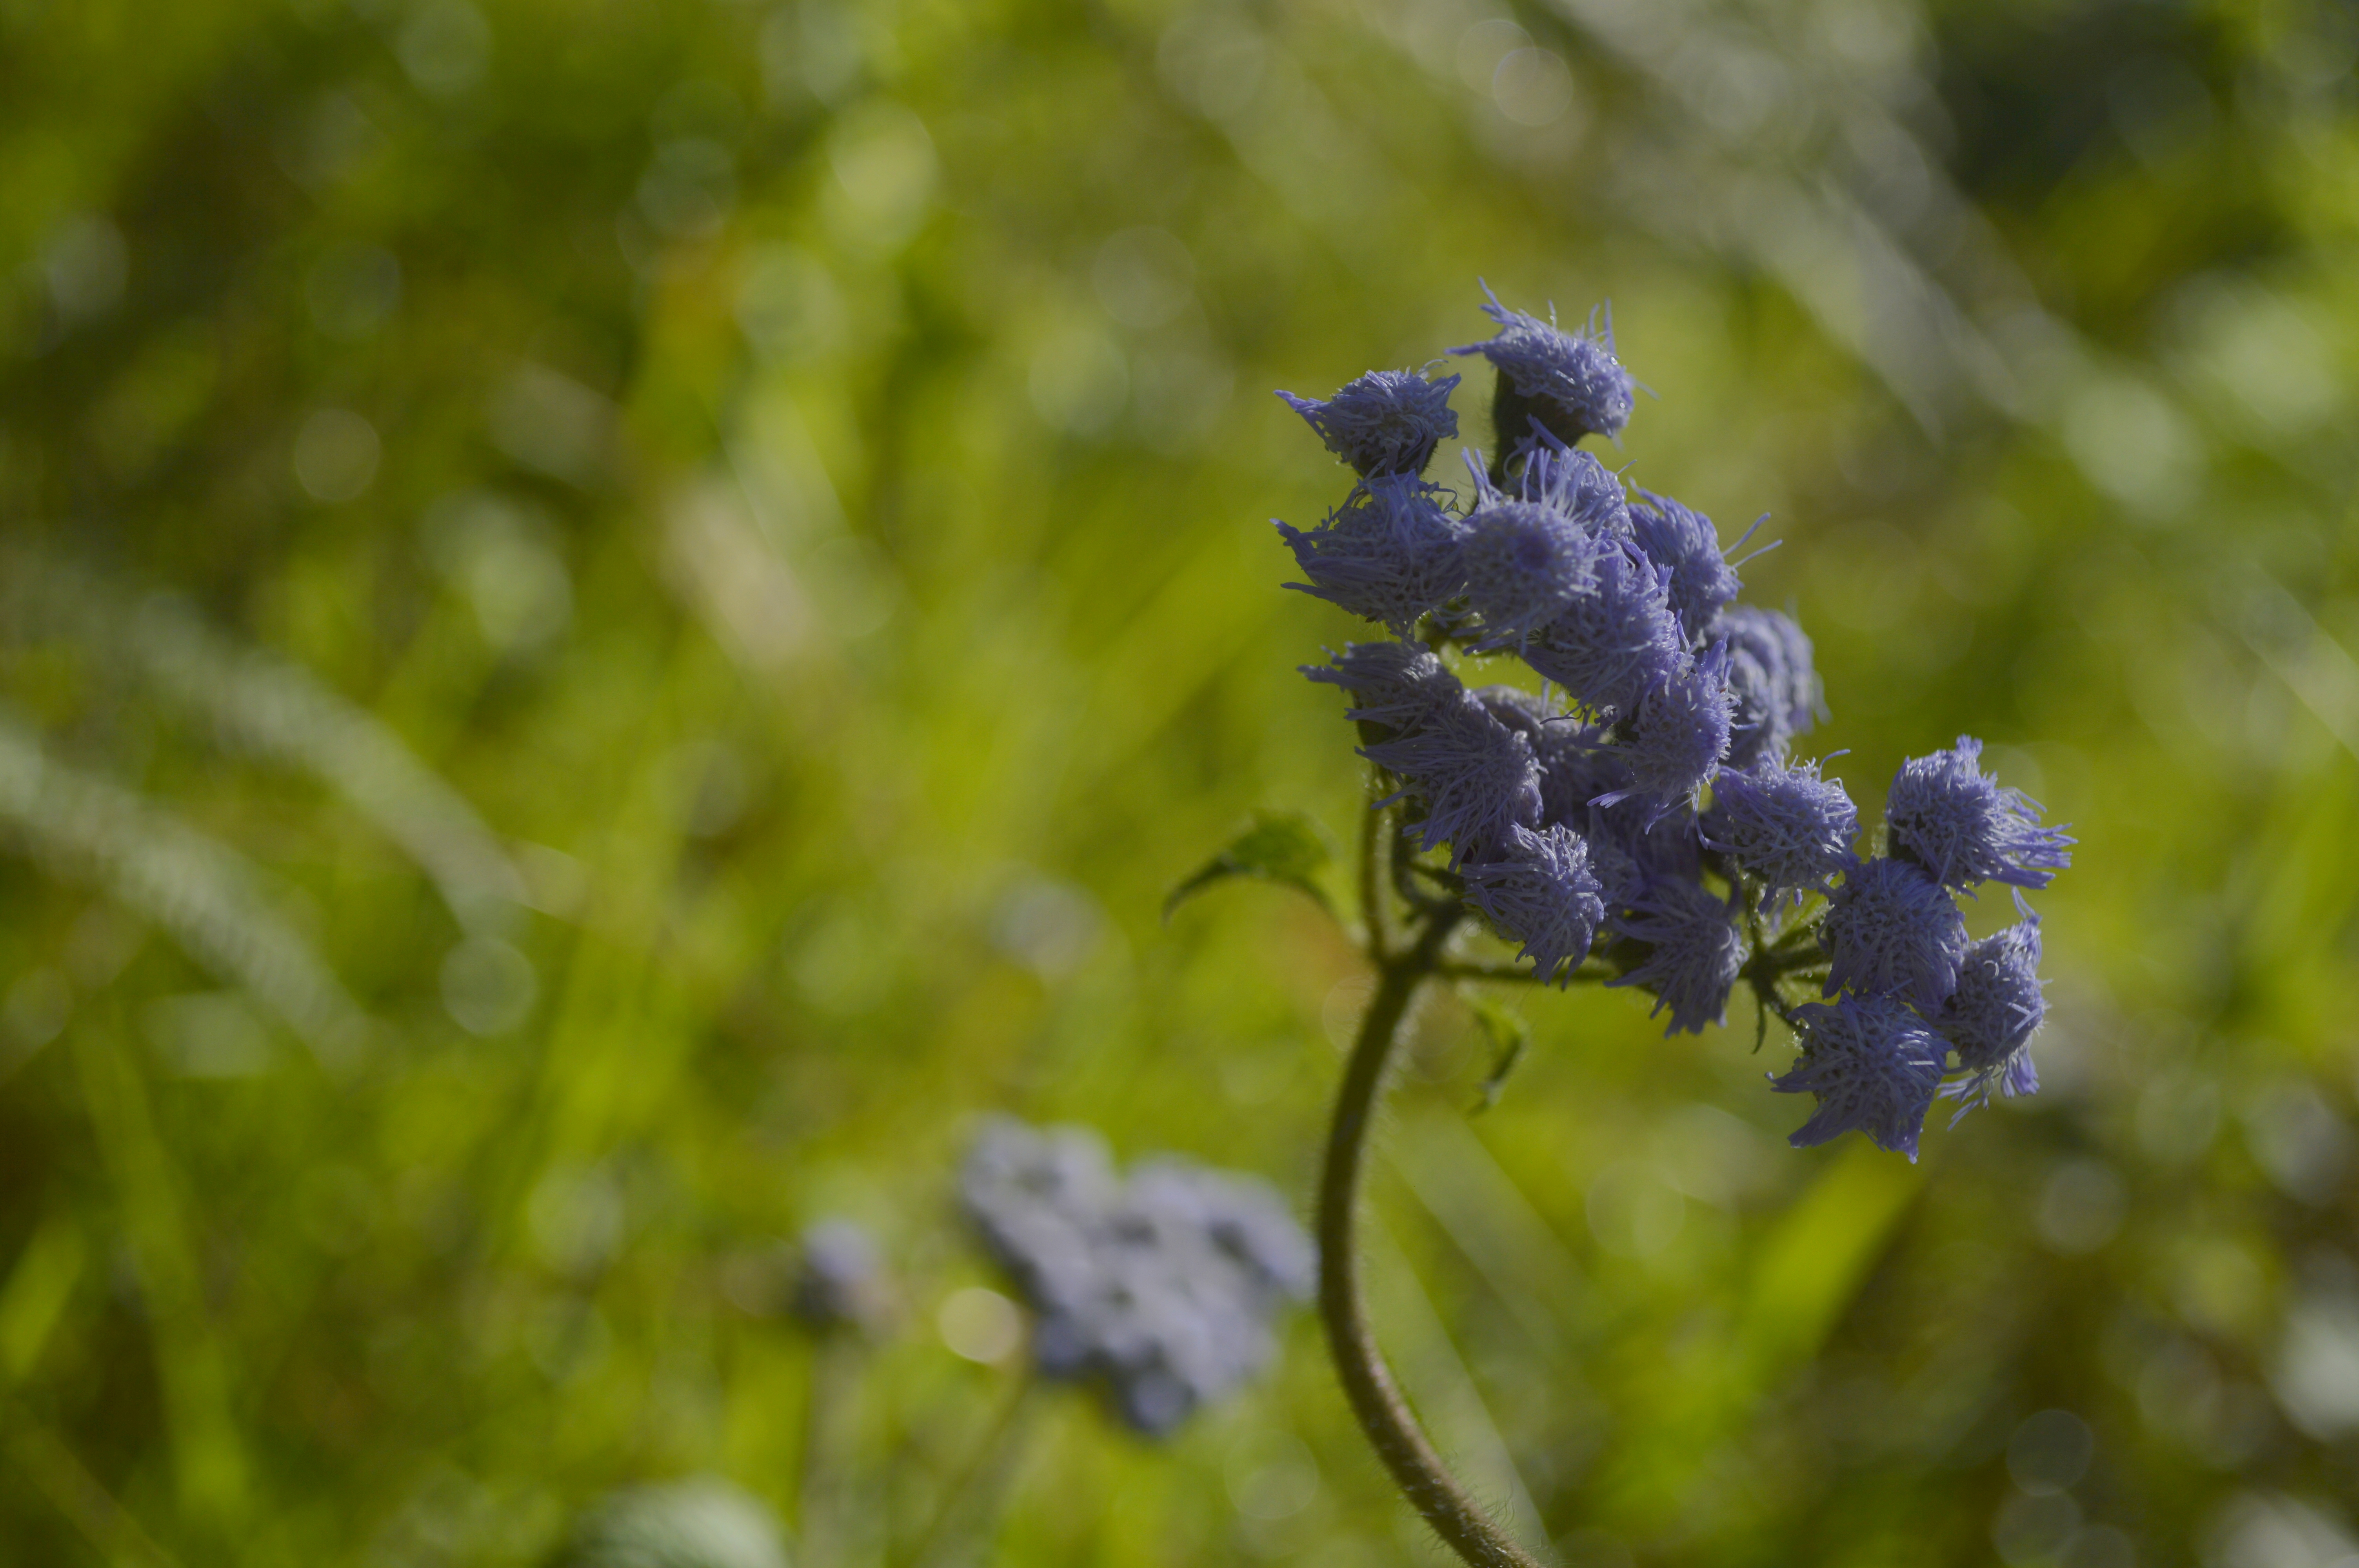
flower, blue, lavender, plant, violet, flowering plant, botany, spring, wildflower, petal, borage family, delphinium, wildlife, subshrub, annual plant, california lilac, plant stem, english lavender, nepeta, perennial plant